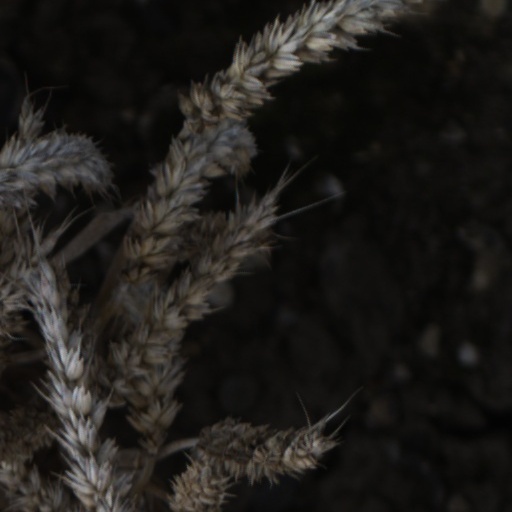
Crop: wheat